On the Origin of Species

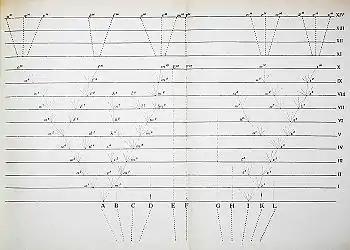
This tree diagram, used to show the divergence of species, is the only illustration in the "Origin of Species".

Page ii contains quotations by William Whewell and Francis Bacon on the theology of natural laws, harmonising science and religion in accordance with Isaac Newton's belief in a rational God who established a law-abiding cosmos. In the second edition, Darwin added an epigraph from Joseph Butler affirming that God could work through scientific laws as much as through miracles, in a nod to the religious concerns of his oldest friends. The "Introduction" establishes Darwin's credentials as a naturalist and author, then refers to John Herschel's letter suggesting that the origin of species "would be found to be a natural in contradistinction to a miraculous process":